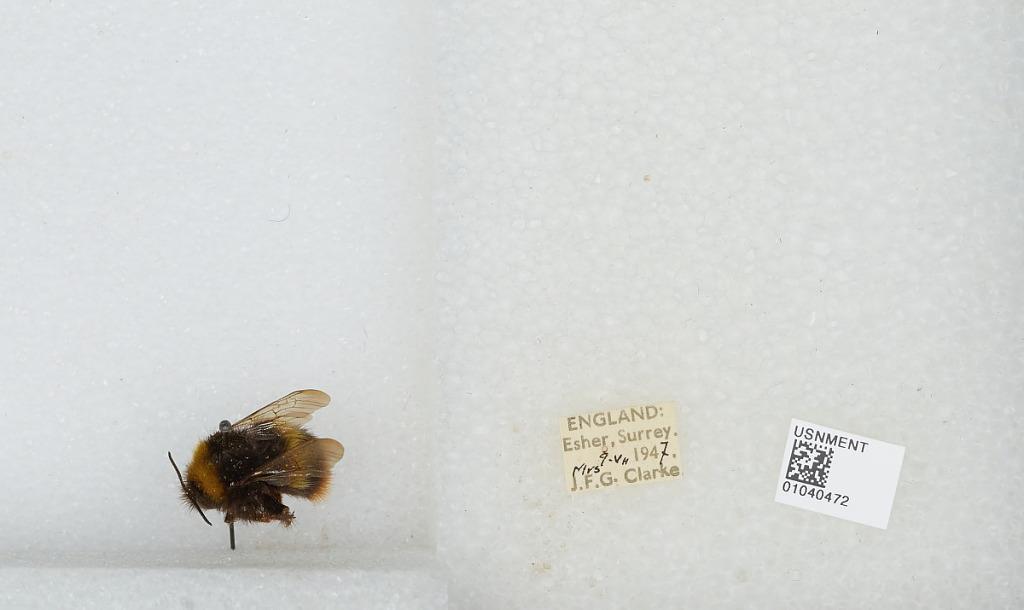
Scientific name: Bombus (Pyrobombus) pratorum (Linnaeus)
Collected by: J. Clarke
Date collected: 1947-7-9
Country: United Kingdom
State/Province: England
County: Surrey
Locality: Esher
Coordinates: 51.3691, -0.365